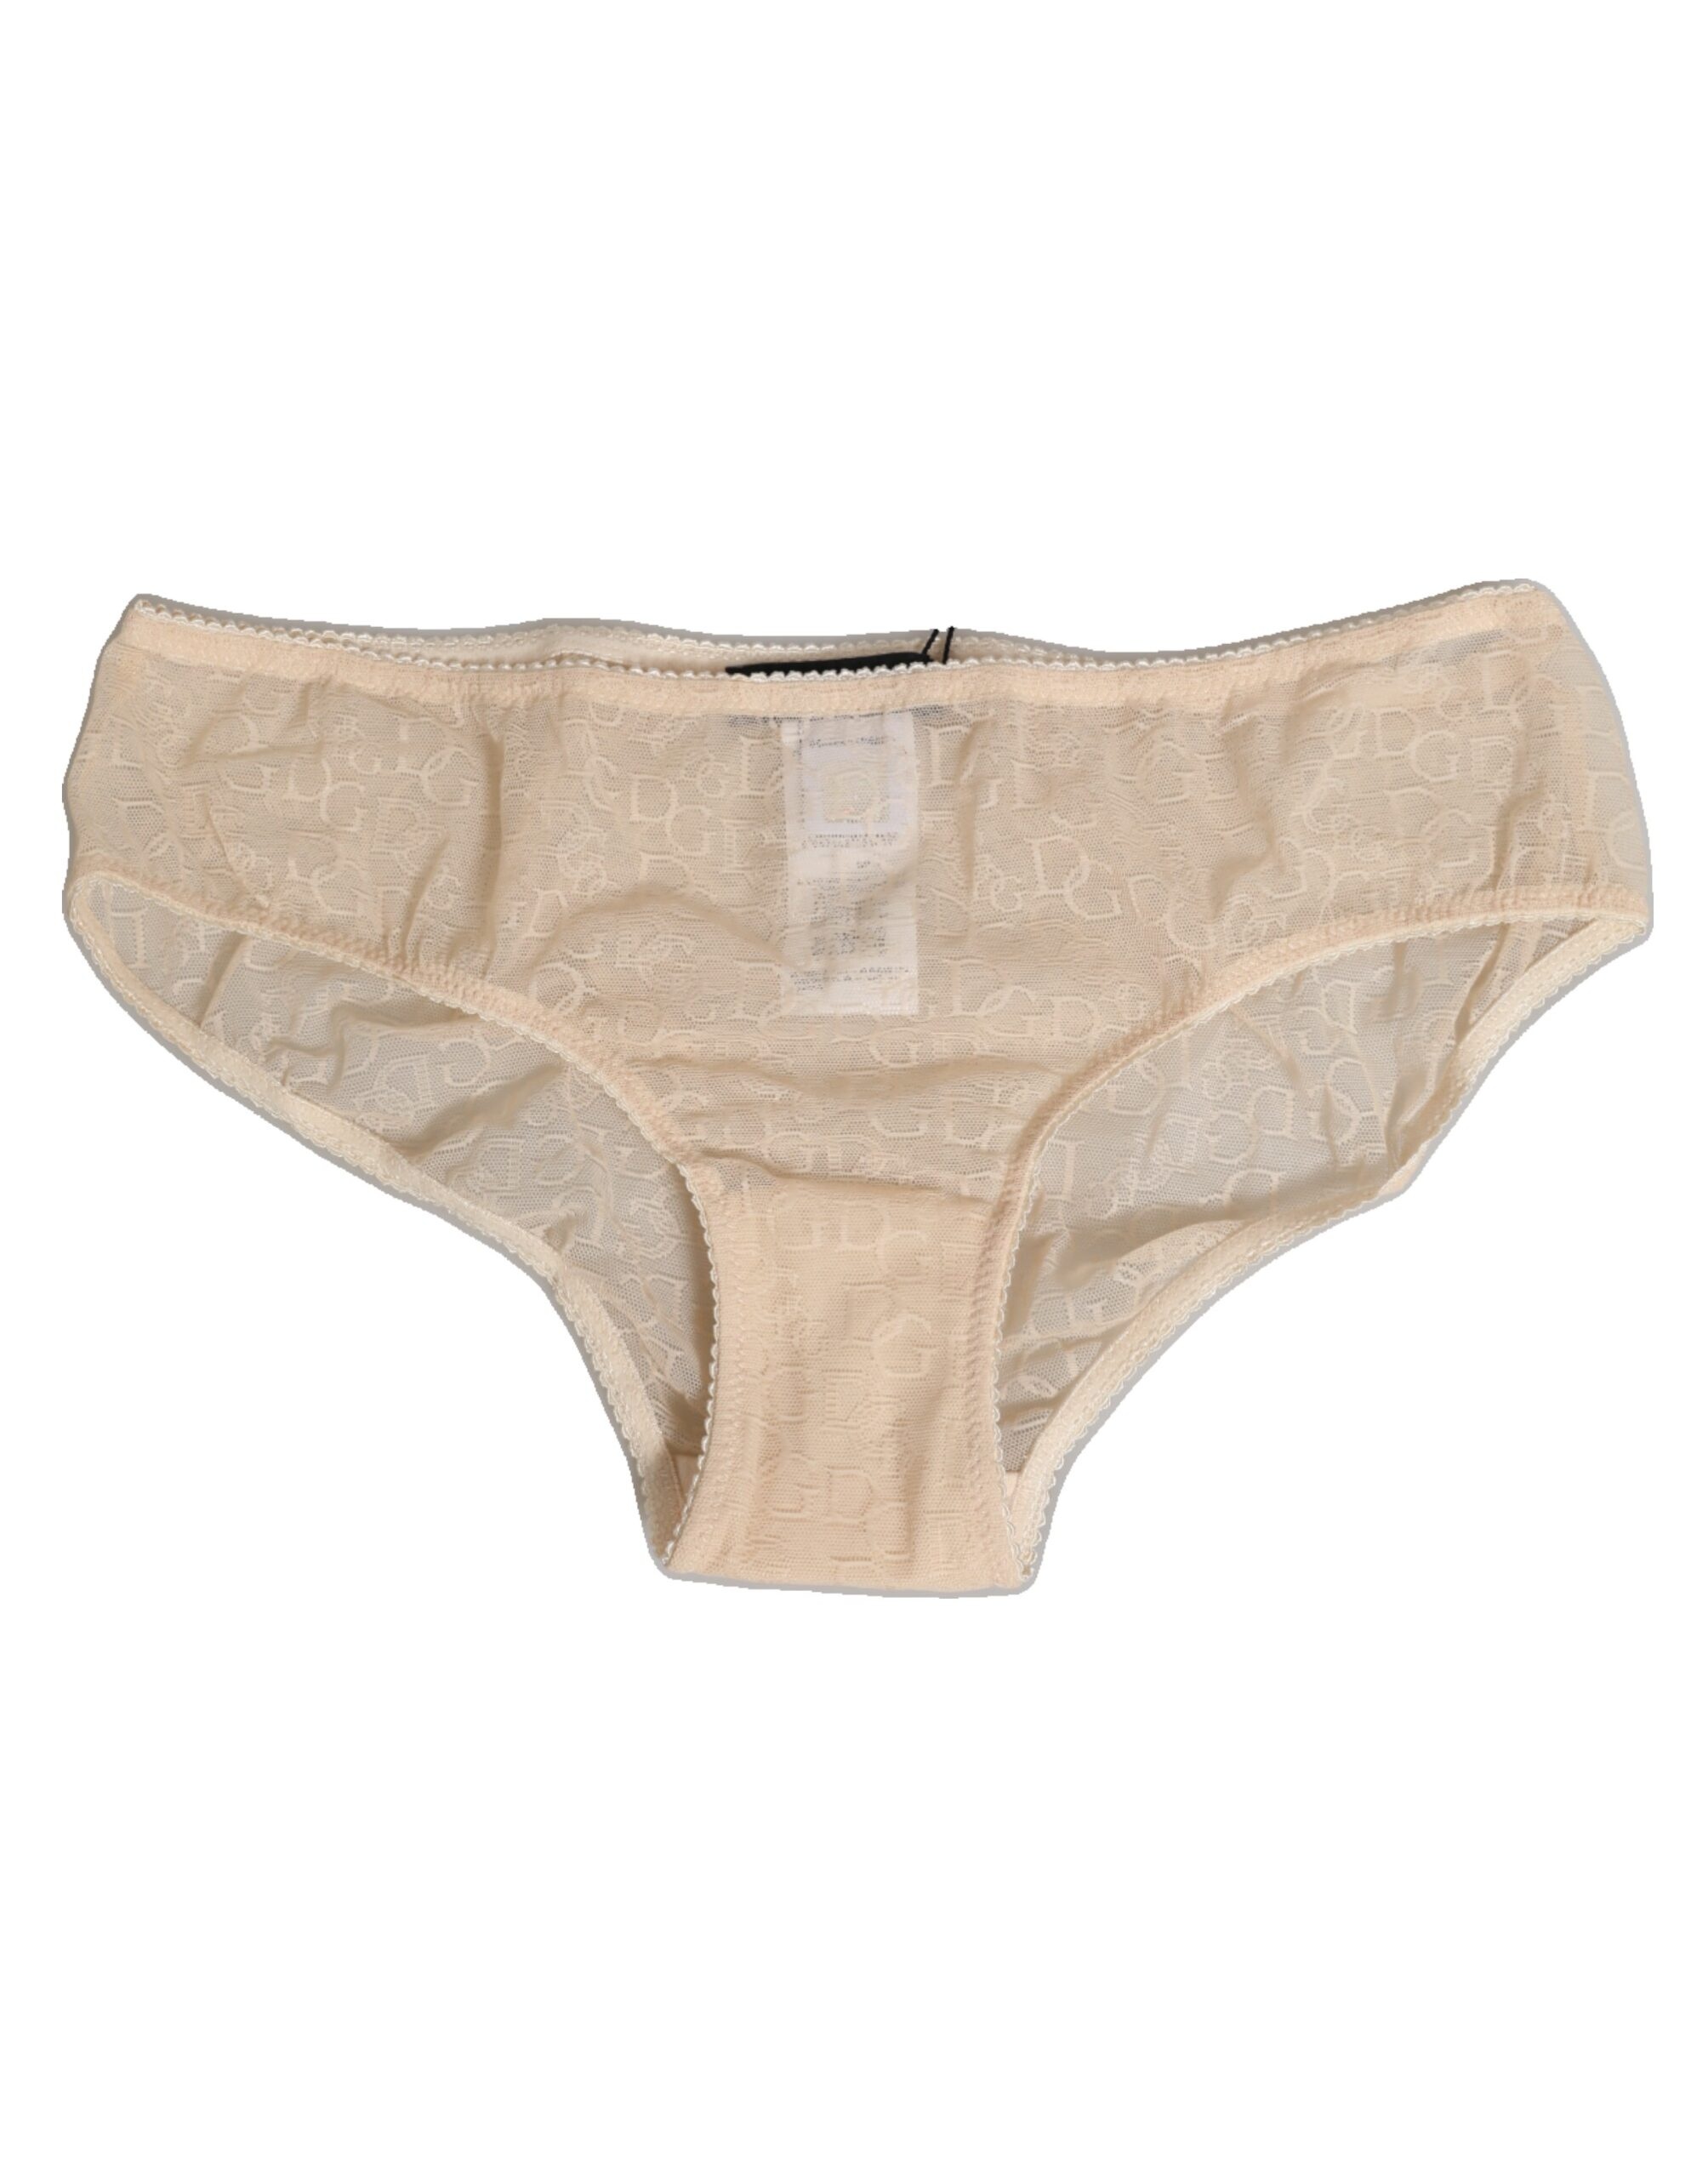
Beige DG Logo Lace Mid Waist Panty Underwear
DOLCE & GABBANA Gorgeous brand new, 100% Authentic Dolce & Gabbana featuring a mid-rise silhouette that flatters and enhances your natural curves, this panty showcases an all-over lace construction adorned with the iconic DG logo pattern. The vibrant color brings a fresh, fashion-forward feel, while the wide elastic waistband provides a secure, flexible fit. Model: Brief panties Color: Beige Material: 10%EA+90%PA Logo details Made in Italy
Brand: Dolce & Gabbana
Category: Apparel & Accessories > Clothing > Lingerie > Women's Underpants > Briefs